Curtiss A

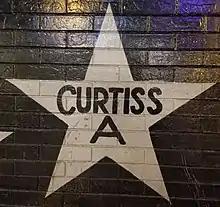
Curtiss A's star on the outside mural of the Minneapolis nightclub First Avenue

Curtiss formed Wire, his first Twin Cities band, in 1969 and played with various permutations of that group through the 1970s. (Almsted's band is unrelated to the English post-punk band of the same name.) His first recording, a six-song EP, was with the Spooks, which he started with future Replacements guitarist Slim Dunlap.